Shenwan station

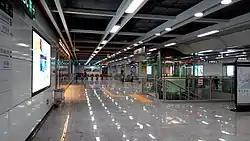

Shenwan station is a Metro station of Shenzhen Metro Line 9. It opened on 28 October 2016.